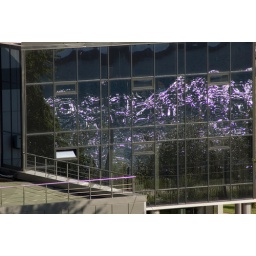
I liked the quirky reflection of the water in this building near the cruise port.